1959 Gatwick Turkish Airlines Viscount crash

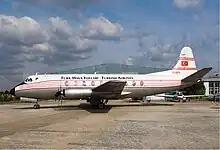
Vickers Viscount painted in THY livery for a movie.

The aircraft, a Vickers Viscount Type 793 with four Rolls-Royce Dart 510 turboprop engines, was built by Vickers-Armstrongs (Aircraft) Ltd and completed in 1958 with serial number 429.